Davenport Municipal Airport (Iowa)

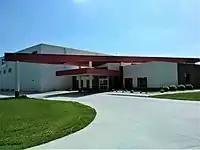
Terminal

Davenport Municipal Airport covers an area of and contains two concrete paved runways: 15/33 measuring 5,511 x 100 ft (1,677 x 30 m) and 3/21 measuring 4,001 x 100 ft (1,220 x 30 m). Runway 15 is equipped with an ILS system as well as MALSR lighting, and is the designated calm wind runway. All runways have RNAV approaches with medium to high intensity runway edge lighting with VASI glide slope indicators (GS 3.0 degrees) with left traffic patterns. Runways 3/21 have a VOR approach from the Davenport VORTAC (DVN, 113.8) (located off-field).